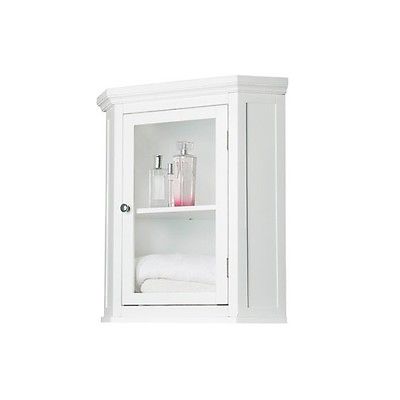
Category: cabinet